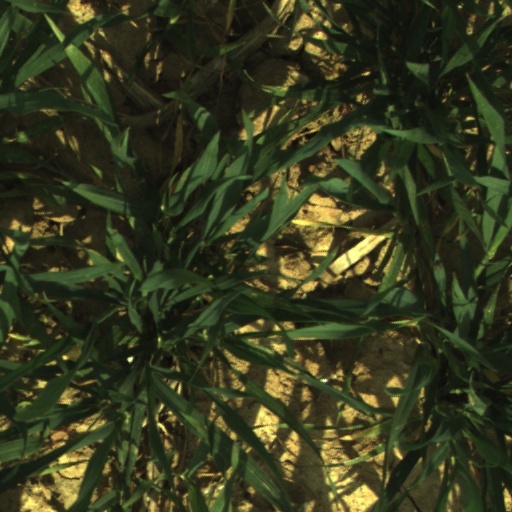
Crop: wheat